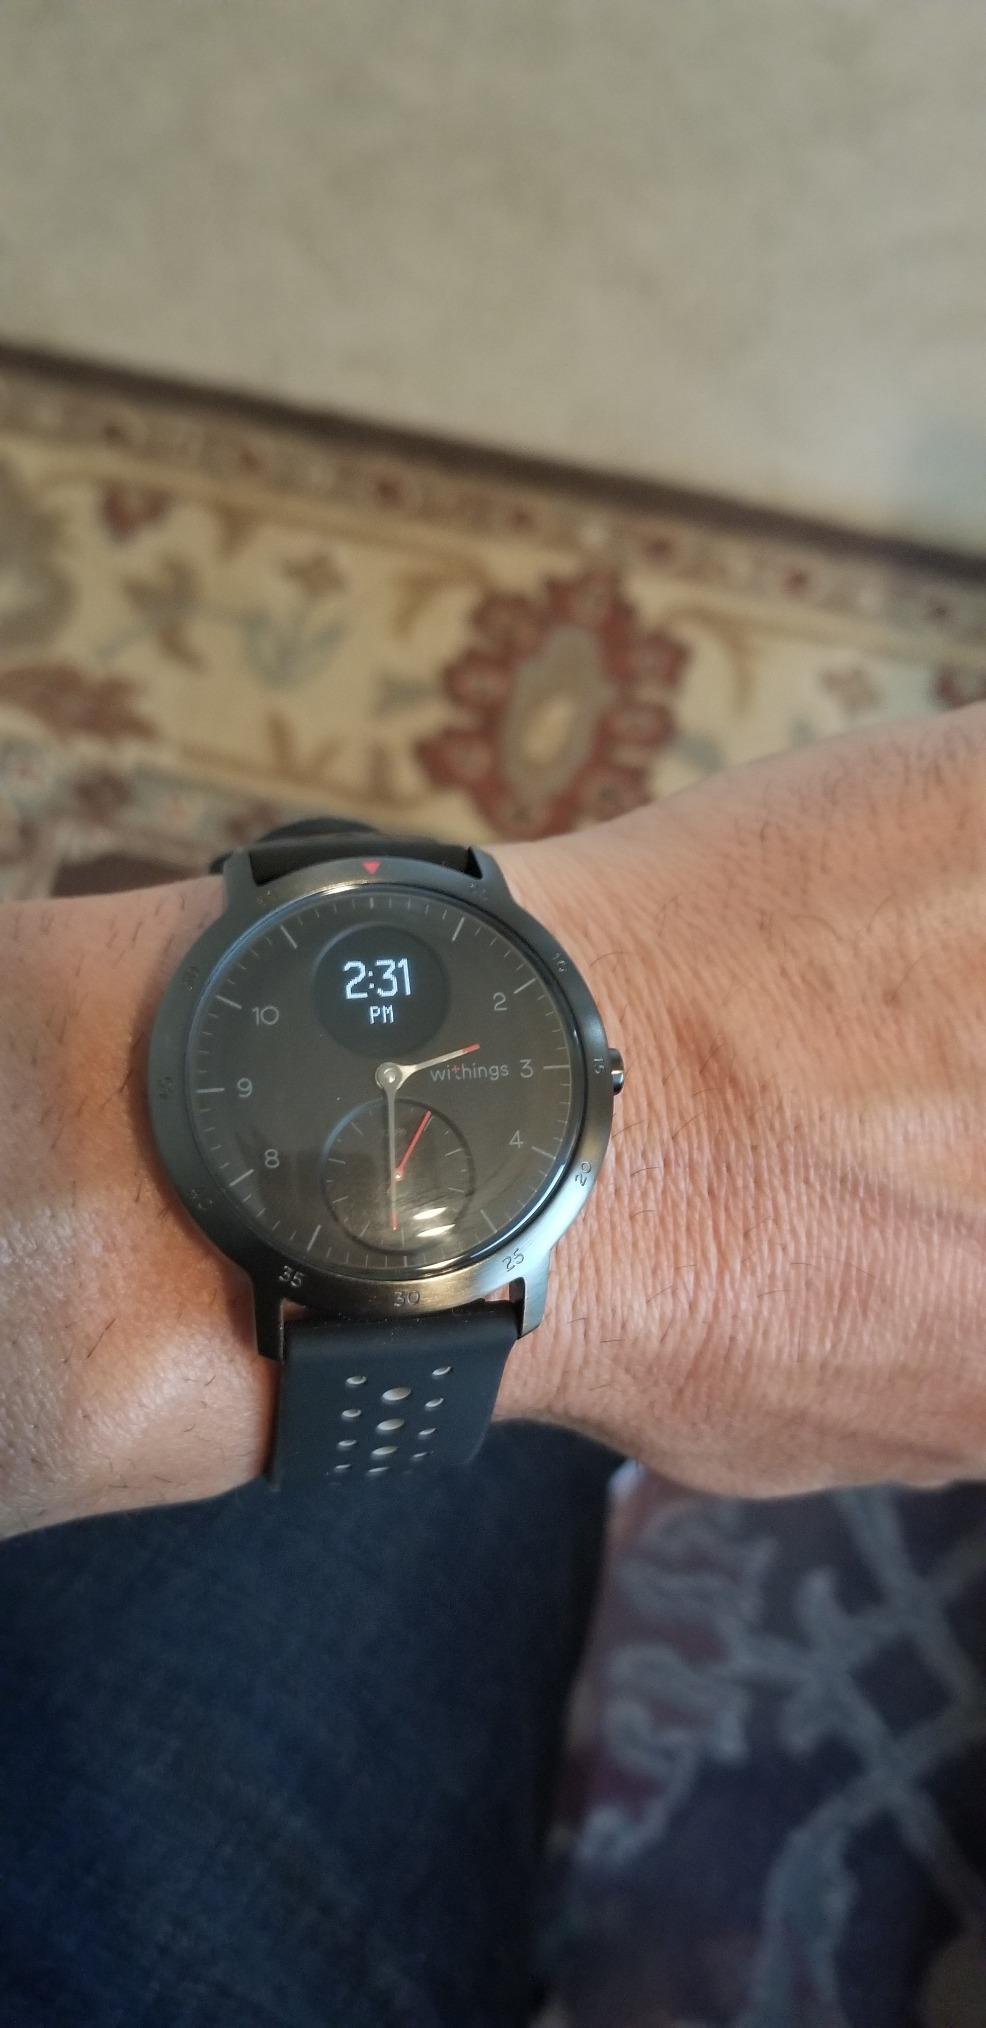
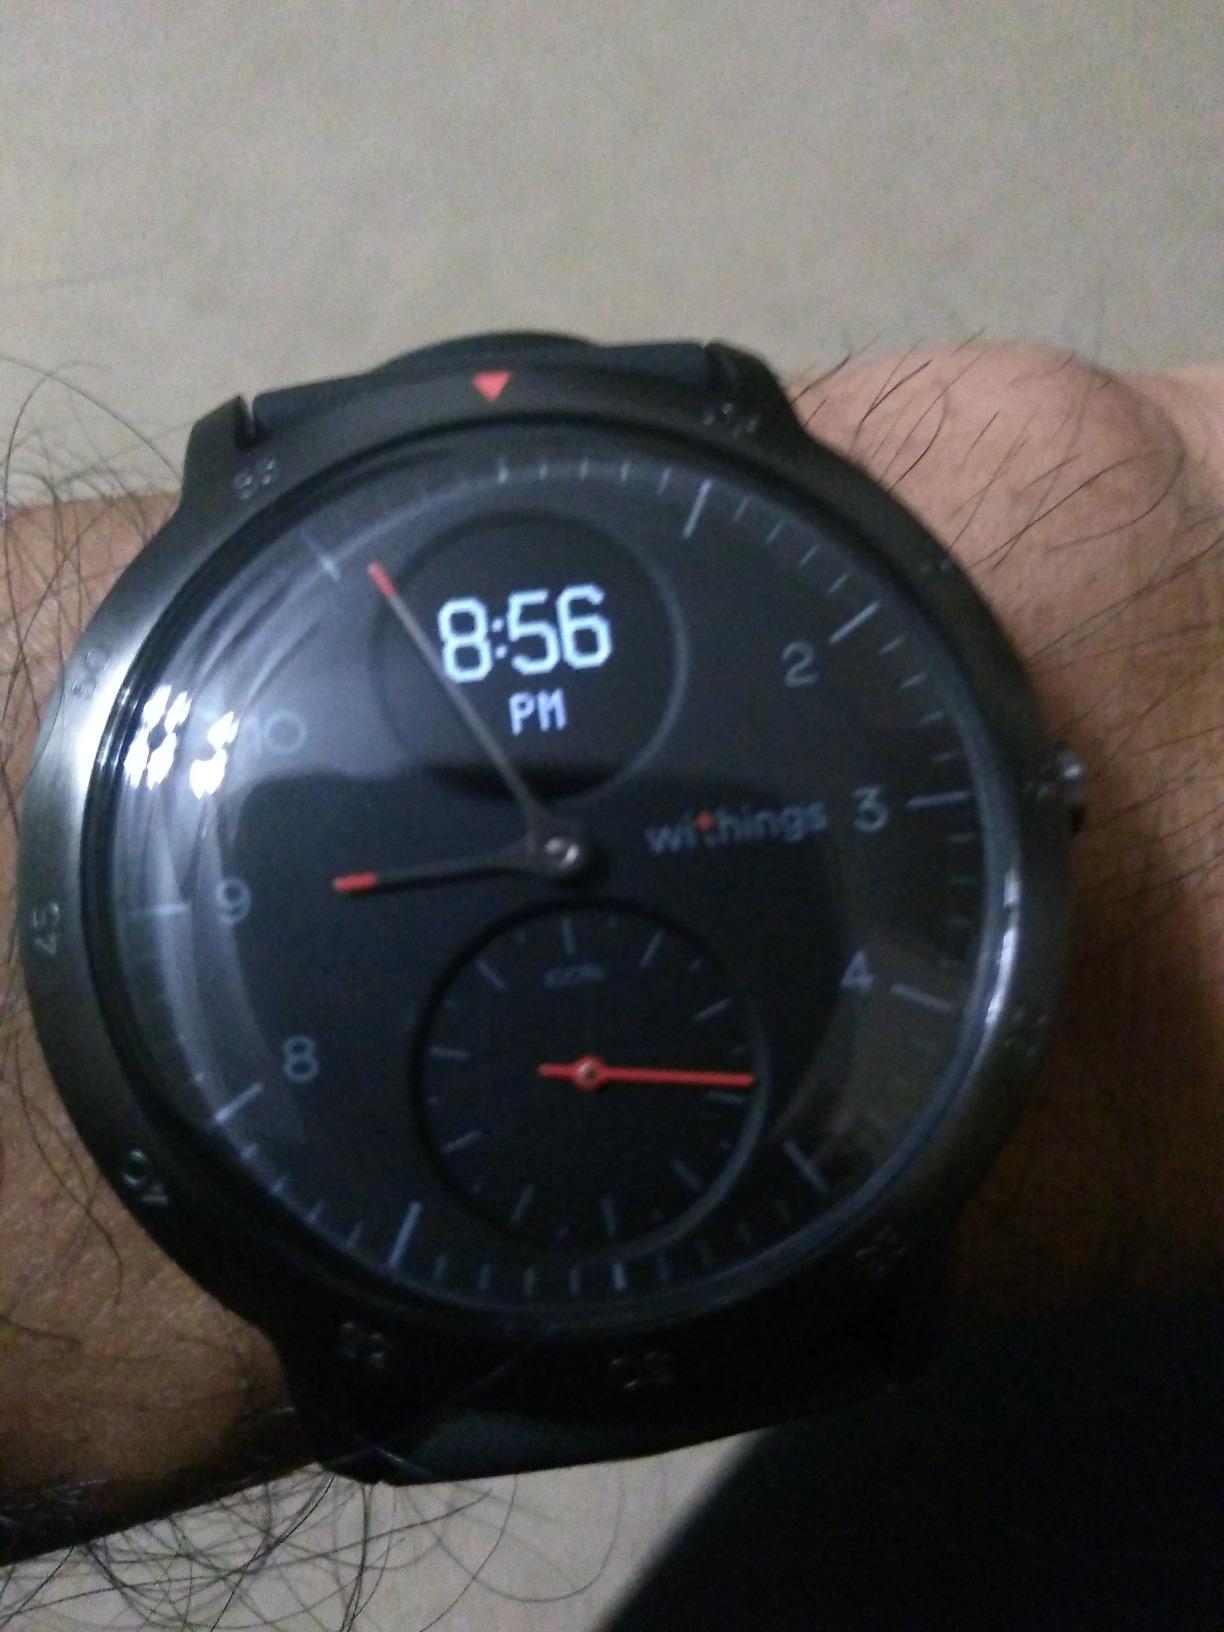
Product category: smartwatch
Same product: yes